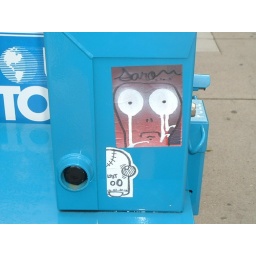
on the sun-times box next to the golden nugget near diversey and clark